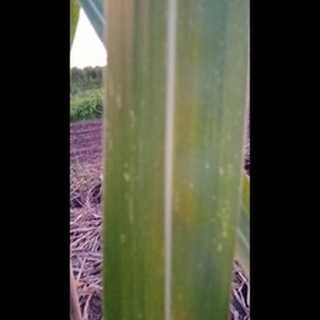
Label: sugarcane_yellow_leaf_disease